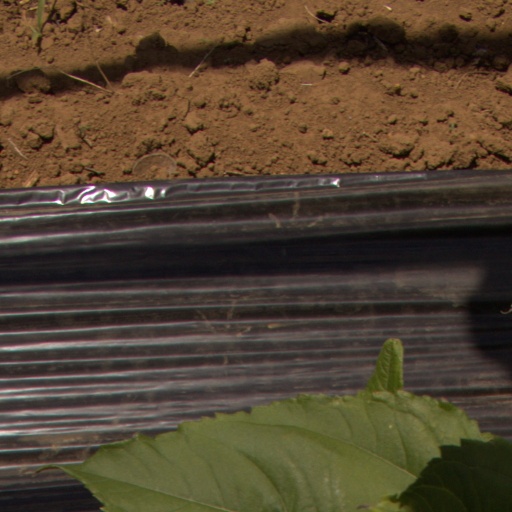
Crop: Jerusalem artichoke